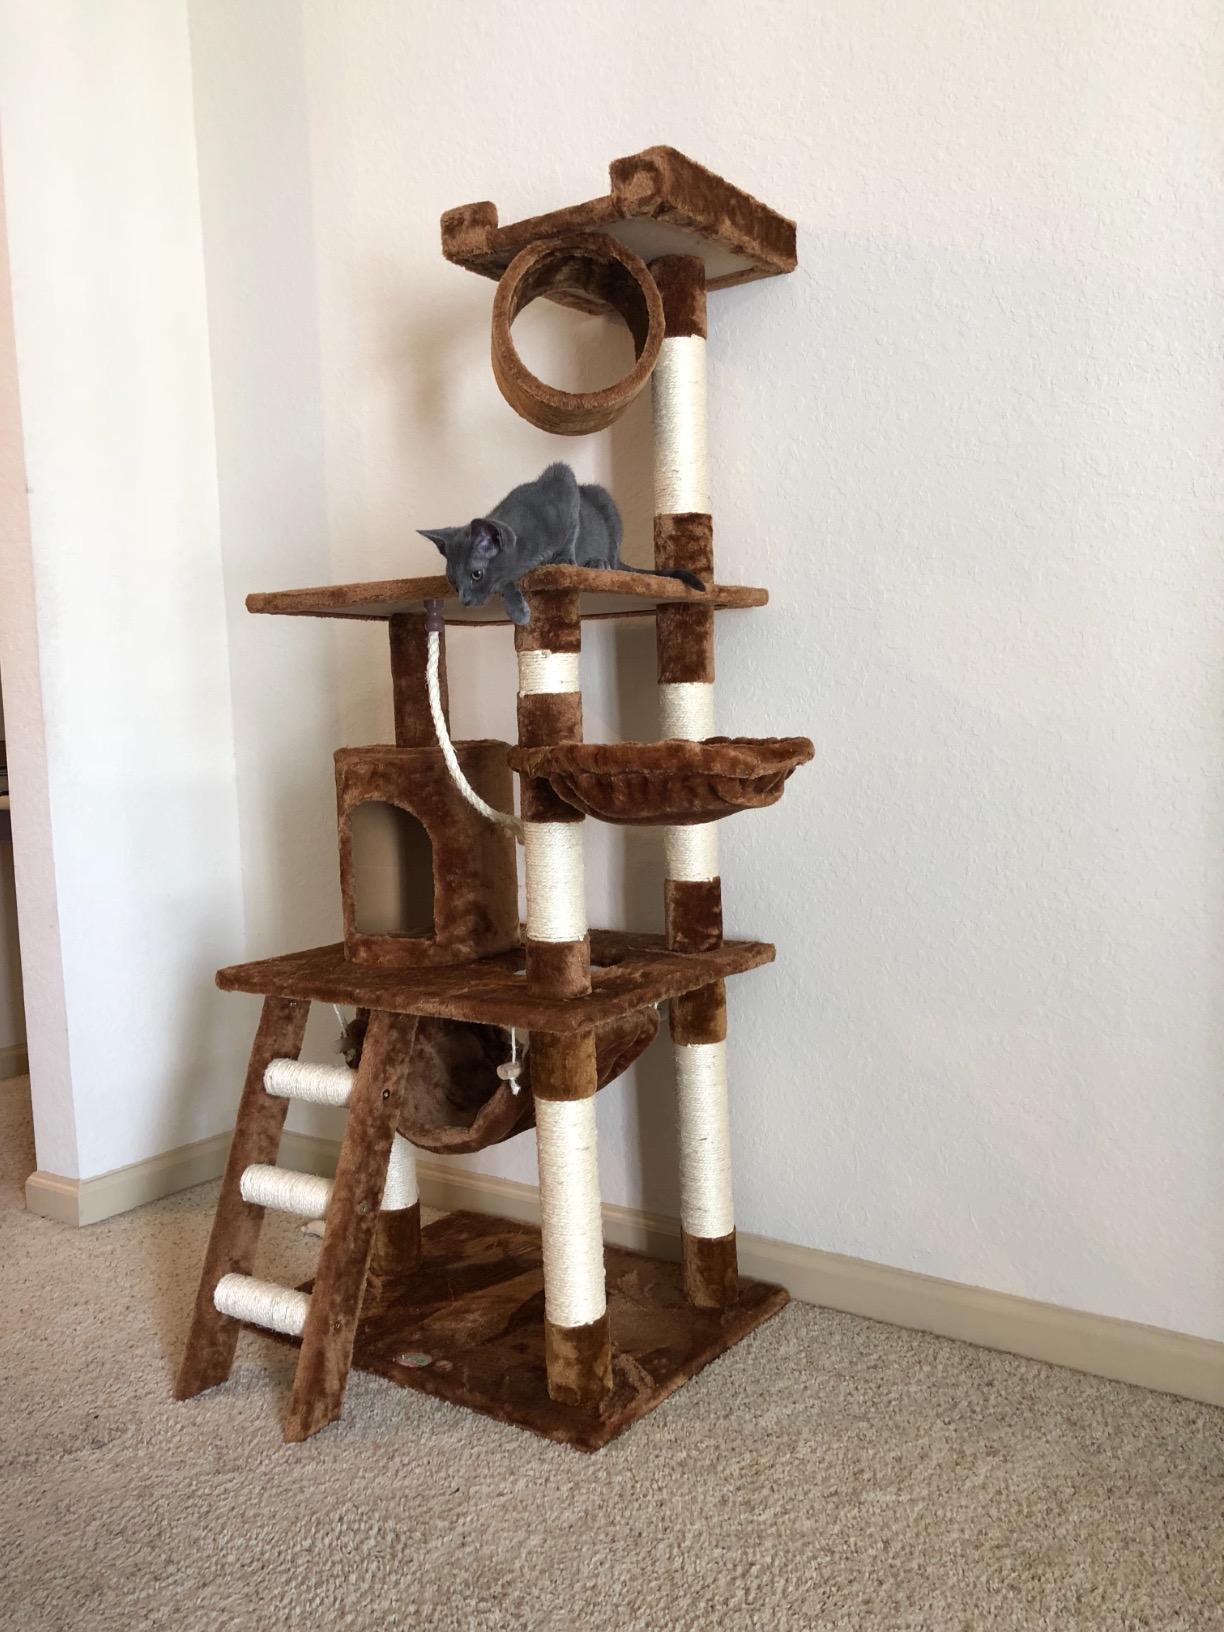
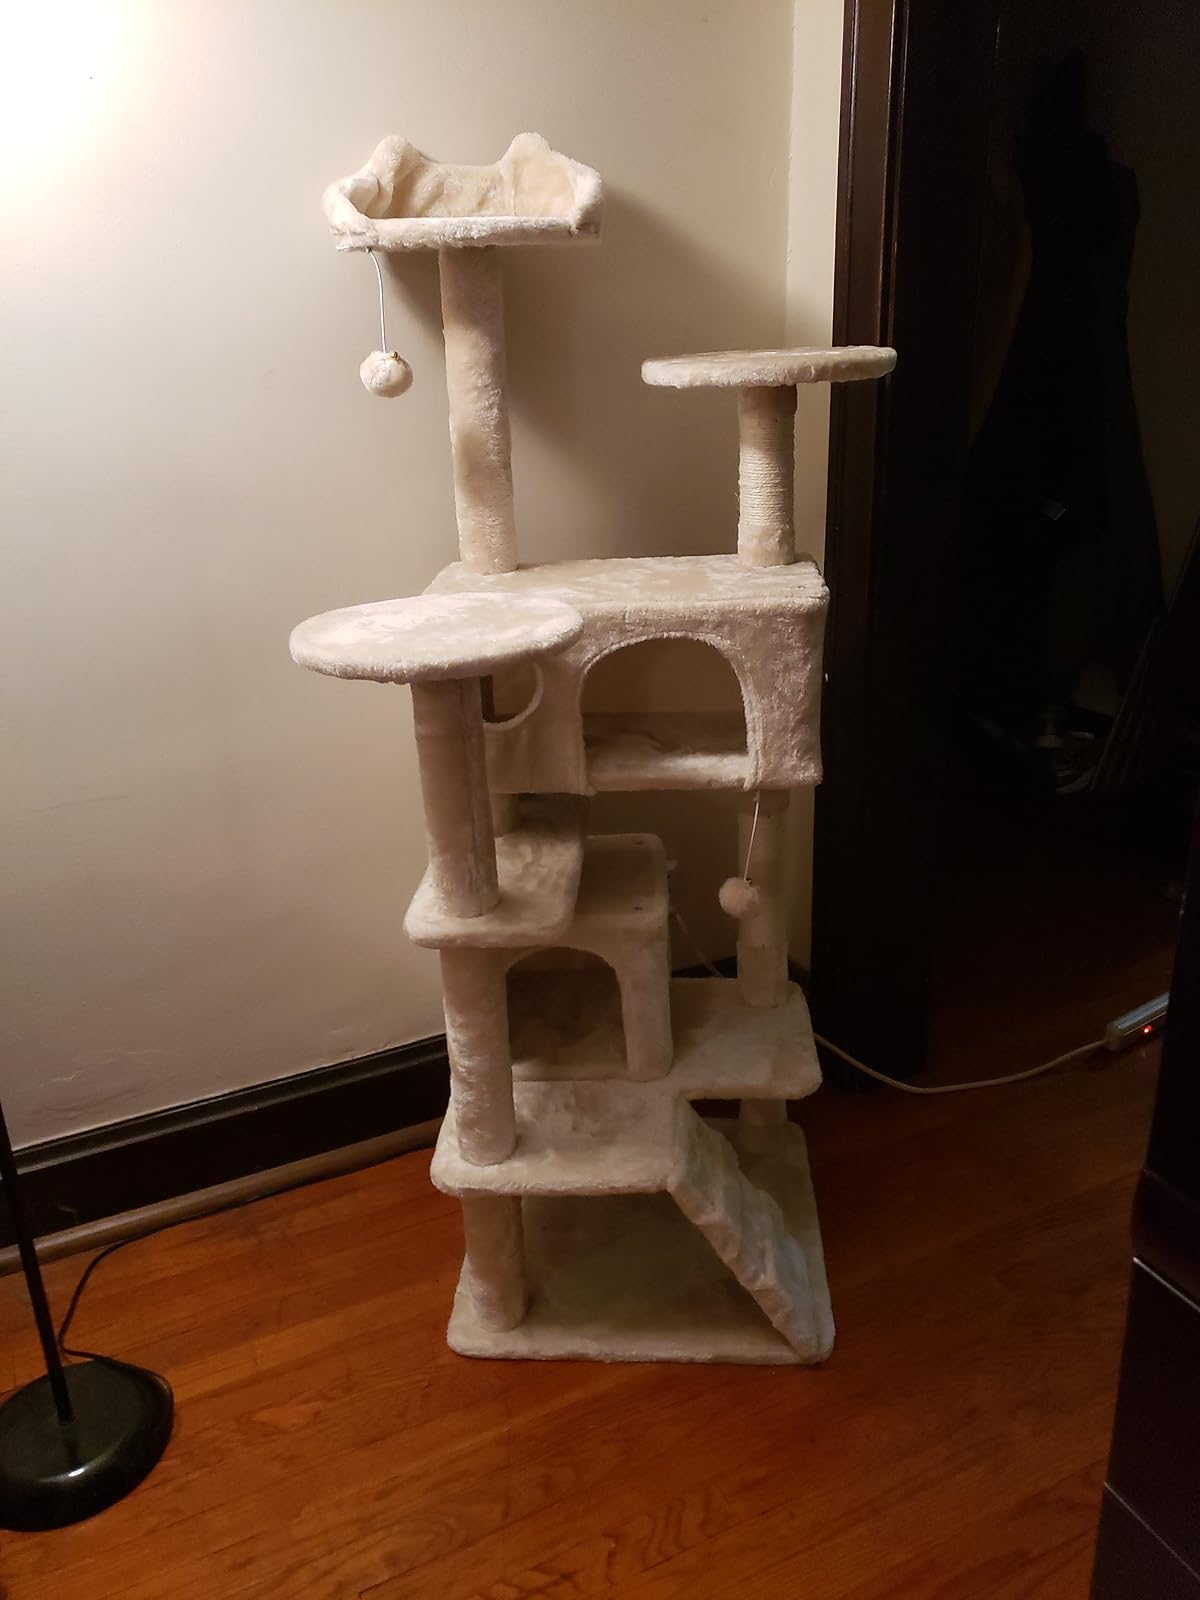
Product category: items_cat tree
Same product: no